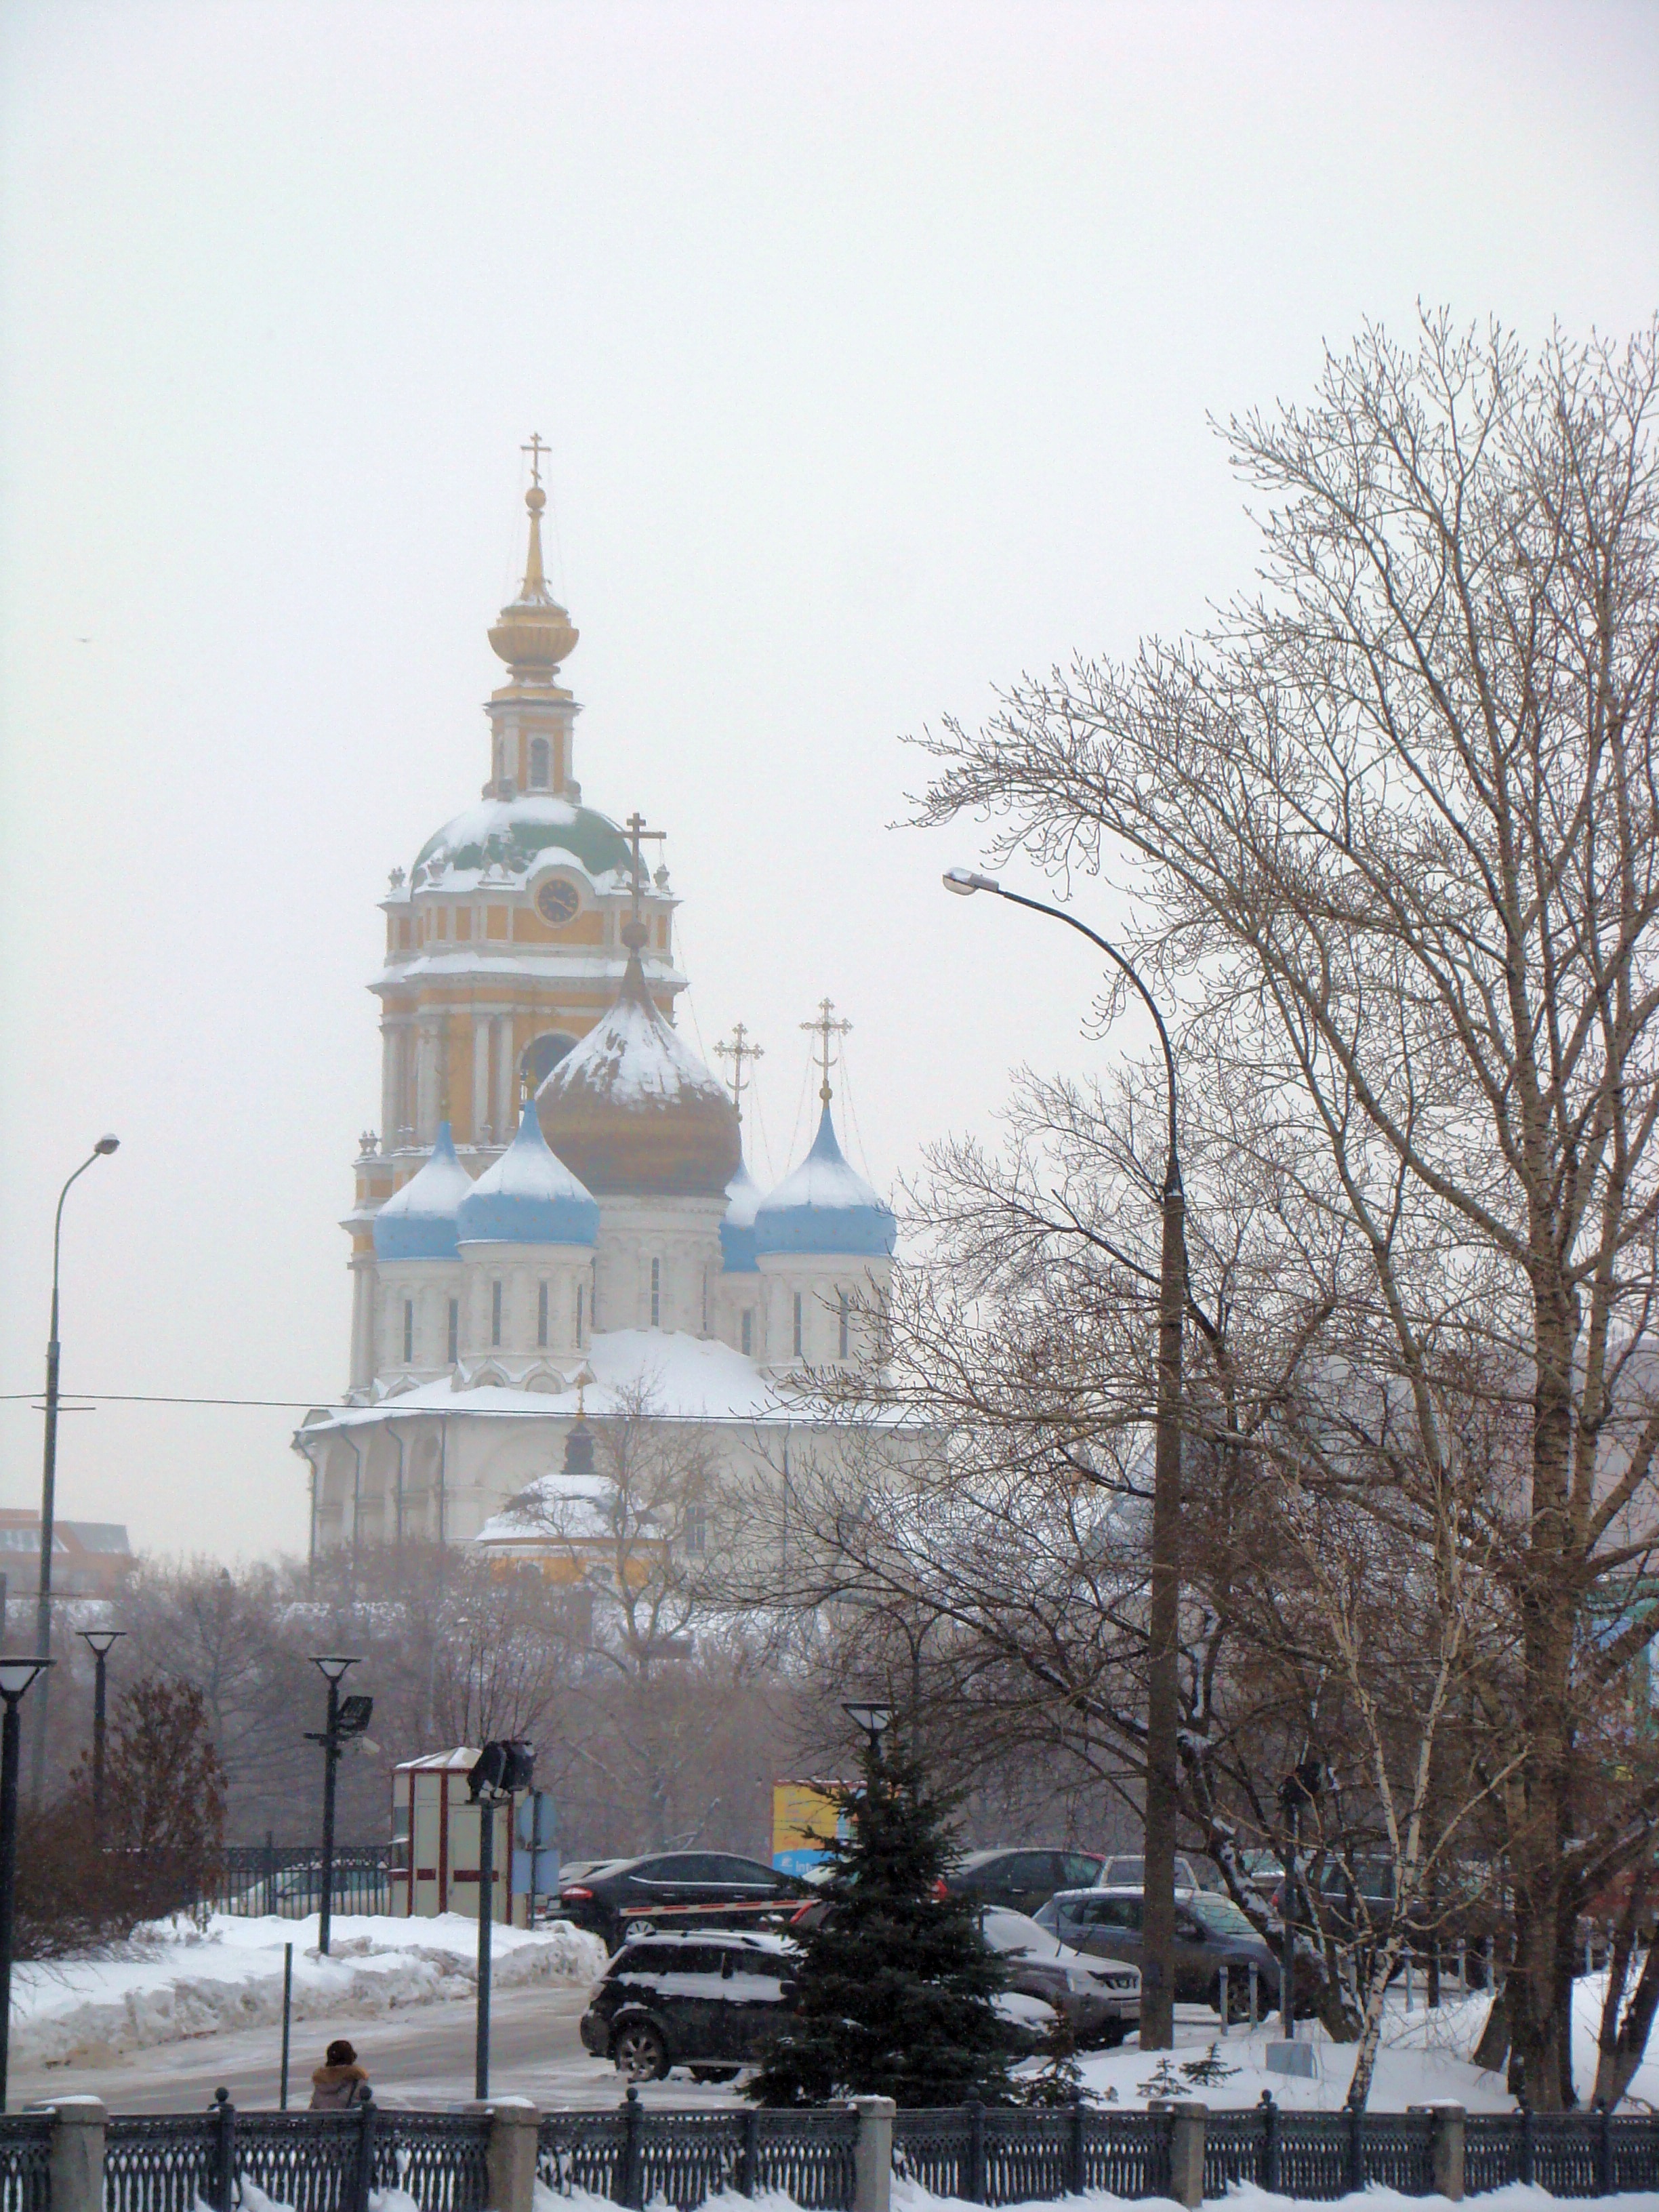
snow, winter, city, cityscape, tower, weather, landmark, church, nikon, season, place of worship, cool image, temple, spire, steeple, moscow, dome, russia, d80, cityscapes, moskau, nikond80, moscou